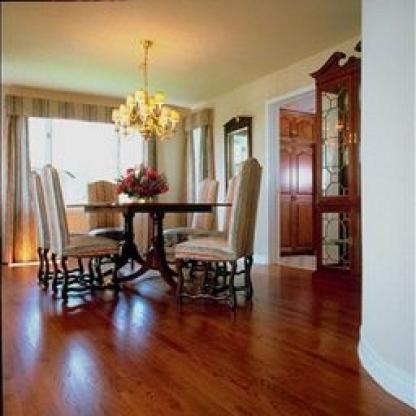
Scene: Indoor